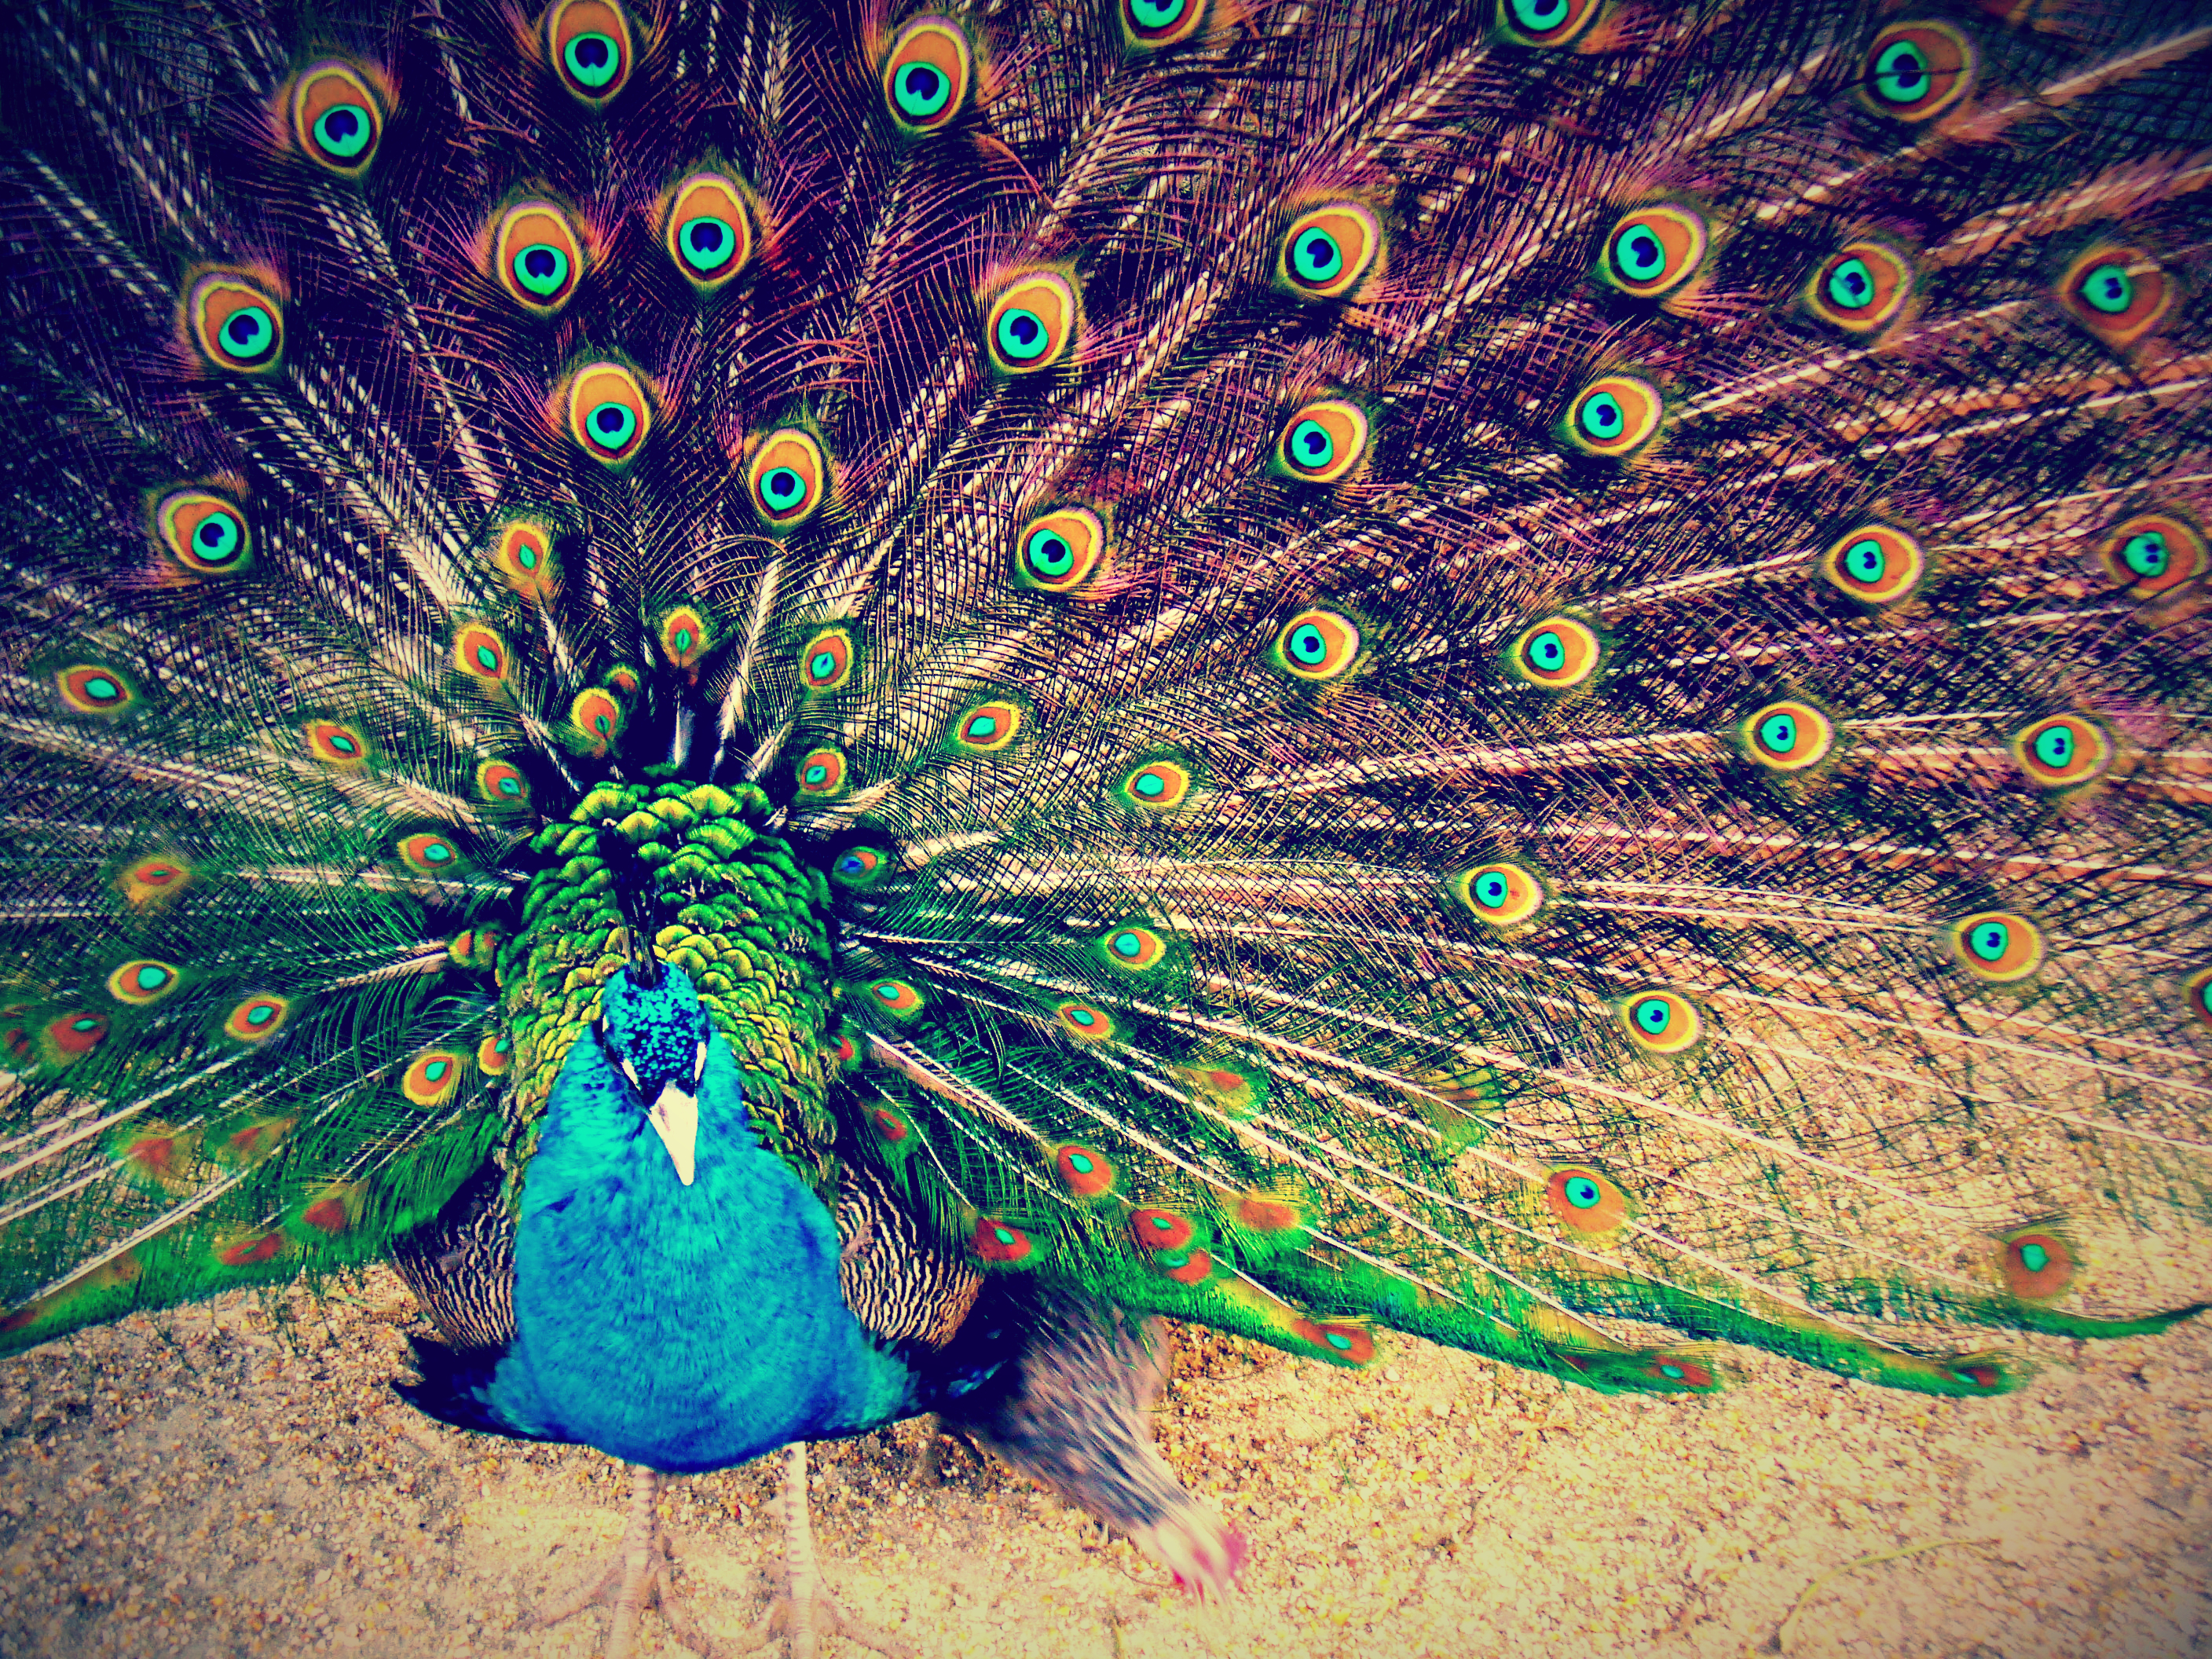
bird, biology, fauna, material, chile, peacock, plumage, feathers, symmetry, vertebrate, peafowl, santiago, panasoniclumix, photobomb, fotor, pueblitolosdominicos, organism, fractal art